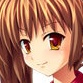
Portrait style: Anime Portrait